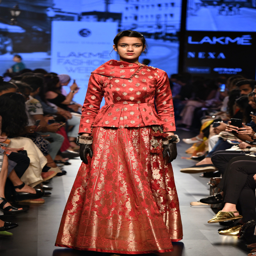
actor walks the catwalk for event